Luke Smith (writer)

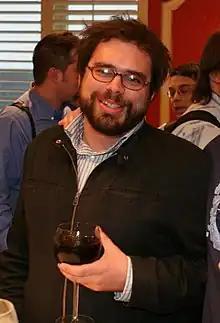
Smith in 2007

Luke Michael Smith is an American writer. He was a staff member at the video game development company Bungie, and is a former video games journalist. Smith wrote for a college newspaper and weekly papers in Michigan before being hired as one of the first new freelance writers for Kotaku. At Kotaku, Smith developed his writing style but soon left the site for a staff position as 1Up.com's news editor. Smith made a name for himself at 1Up, particularly through an article he wrote focusing on problems with the game "Halo 2".